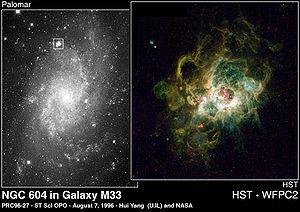
NGC 604 aussi nommée la « nébuleuse du Triangle », est une région HII découverte par William Herschel le 11 septembre 1784. Elle fait partie de la Galaxie du Triangle. C'est l'une des plus grandes régions HII du groupe local : située à plus de 2,5 millions d'années-lumière de la Terre et avec un plus grand diamètre d'environ 1500 années-lumière, soit 40 fois la taille de la partie visible de la nébuleuse d'Orion. Elle est 6300 fois plus lumineuse que la nébuleuse d'Orion et si elle se trouvait à la même distance que celle-ci, elle surpasserait l'éclat de Vénus. Comme toutes les nébuleuses en émission, son gaz est ionisé par un amas d'étoiles massives en son cœur. Dans le cas de NCG 604, environ 200 étoiles dont les masses varient de 15 à 60 masses solaires sont réparties dans au moins deux amas.
La galaxie du Triangle, également appelée M33, est une galaxie spirale de type SAcd appartenant au Groupe local et située dans la constellation du Triangle. Sans doute satellite de la galaxie d'Andromède, sa distance au Soleil est assez mal connue. Les mesures actuelles donnent une distance allant de environ 0,73 Mpc à environ 0,94 Mpc.